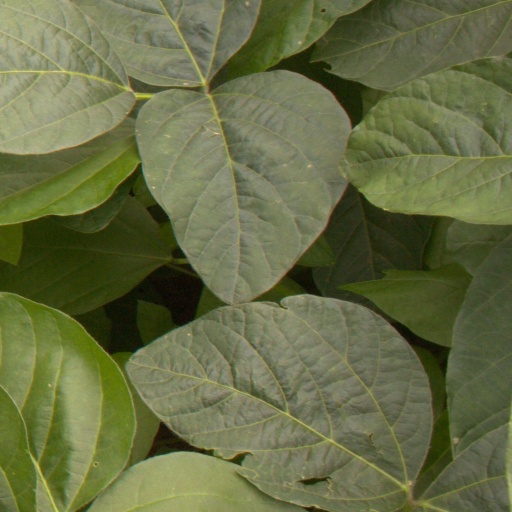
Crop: soybean